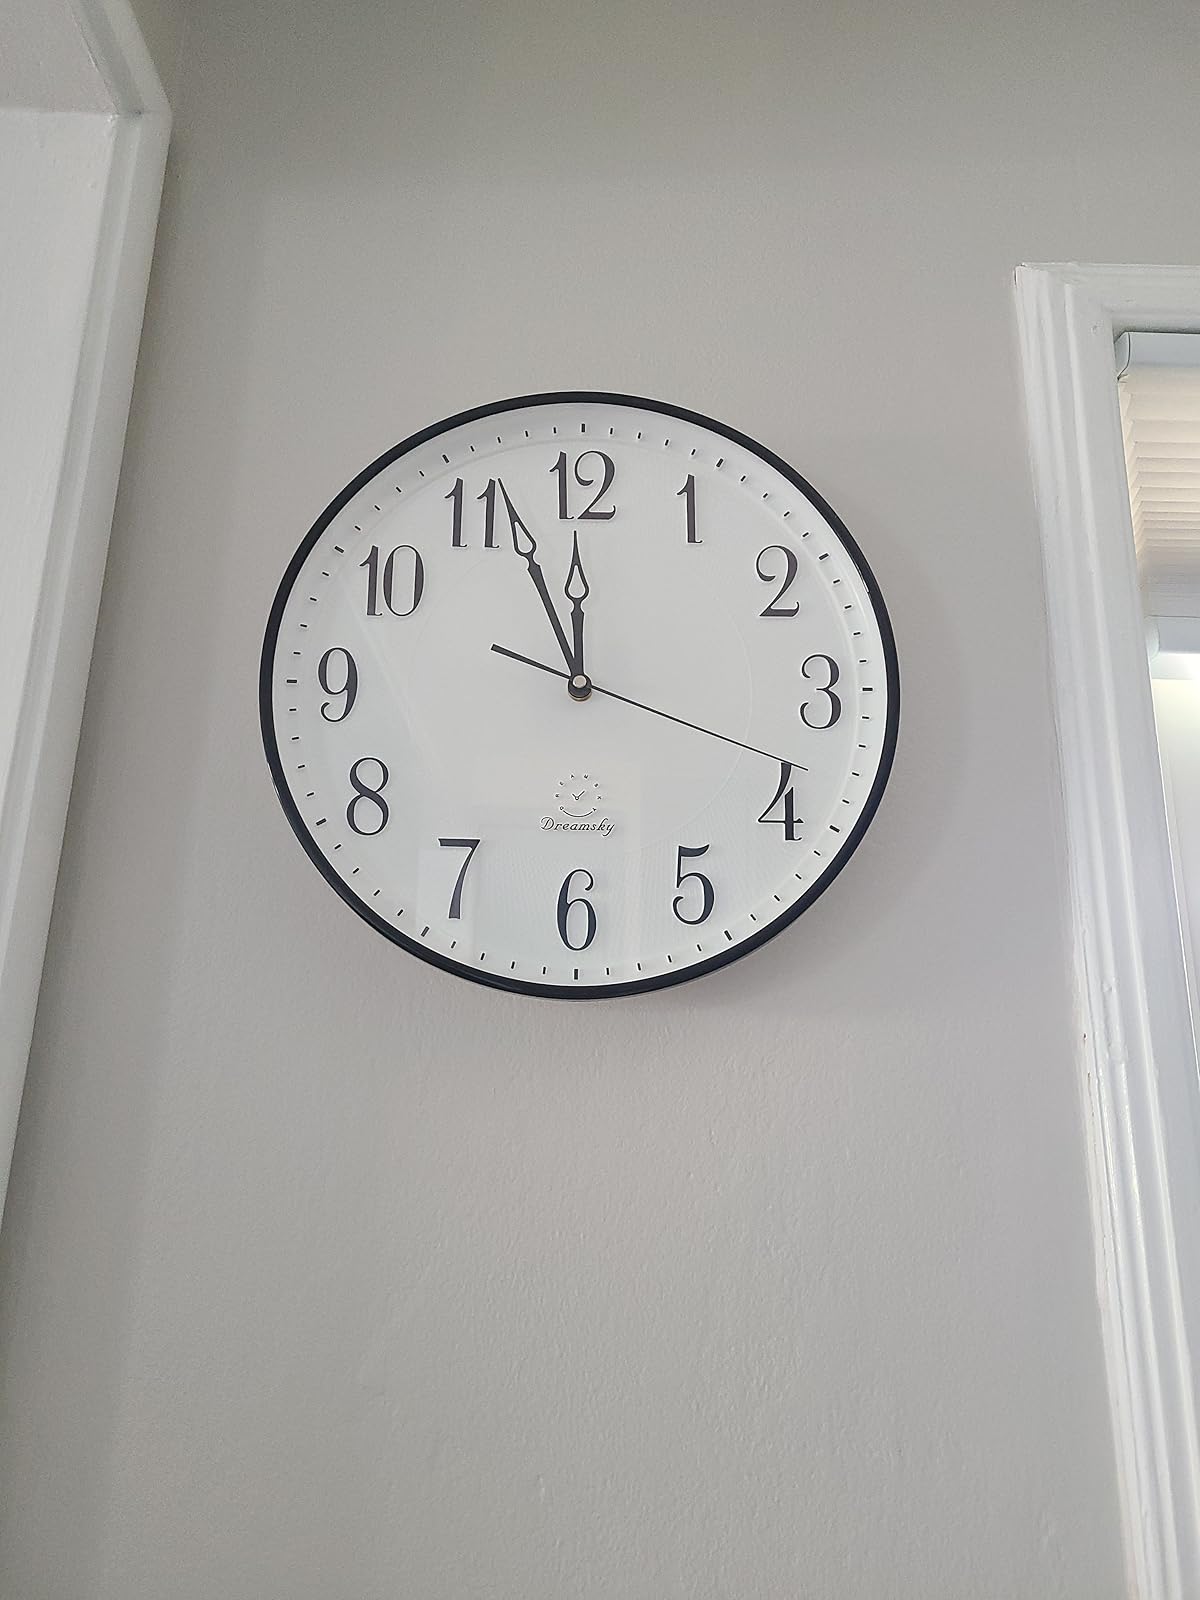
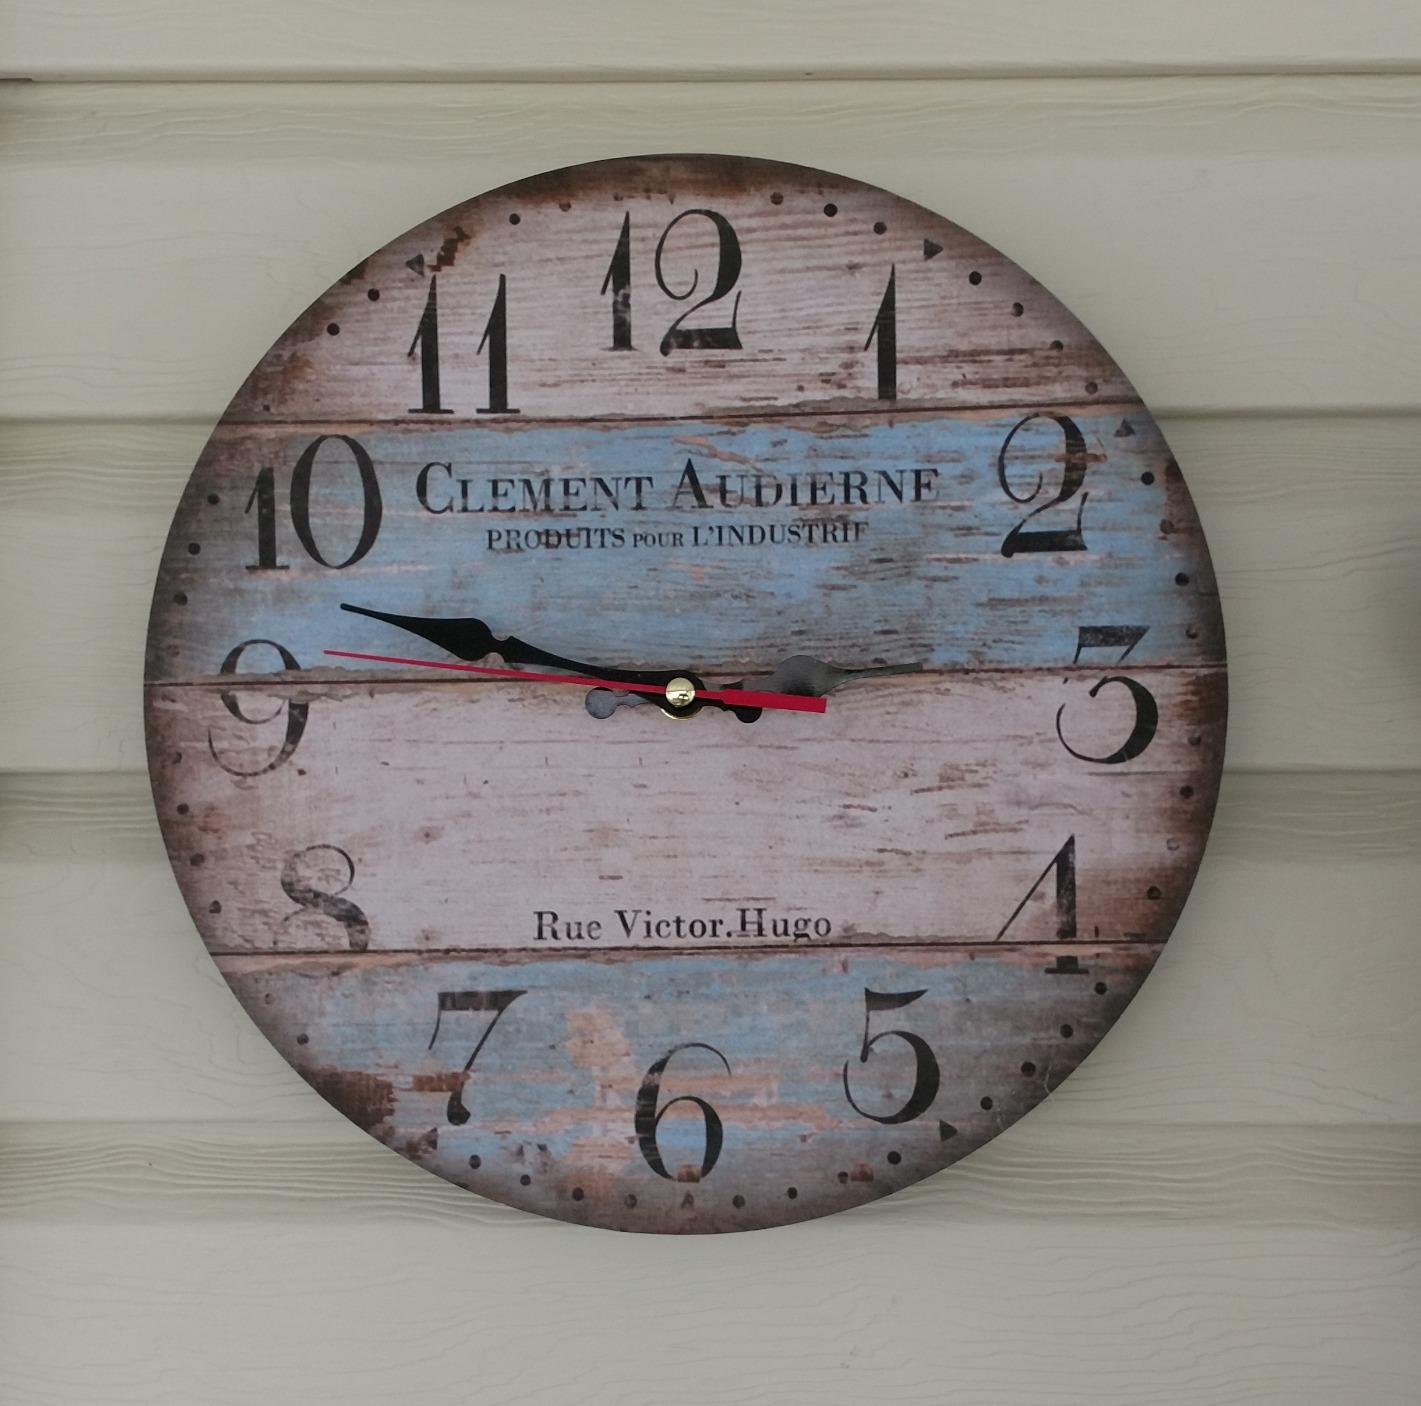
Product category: clock
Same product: no